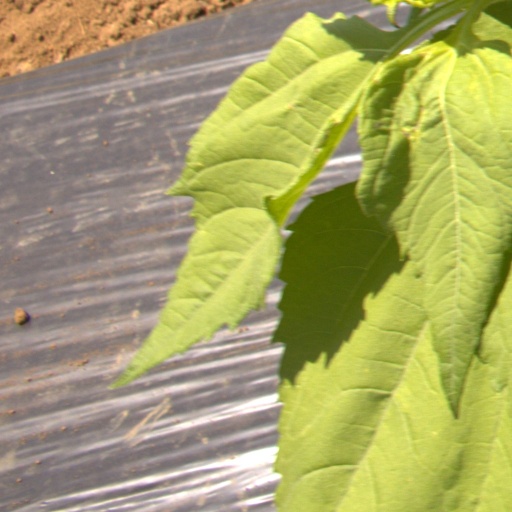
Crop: Jerusalem artichoke